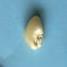
Maize quality: Good